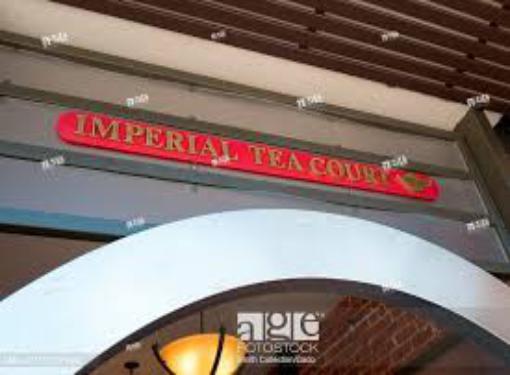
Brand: imperial tea court
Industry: Others